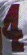
Number: 4